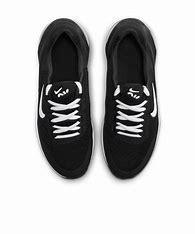
Brand: Nike
Model: Air Max 270 Go